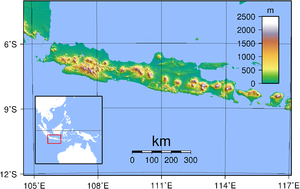
Java, en indonésien Jawa, Djawa jusqu'à la réforme orthographique de 1972, est une île du sud-ouest de l’Indonésie faisant partie de l'Insulinde, baignée au sud par l'océan Indien et au nord par la mer de Java et entourée par Sumatra au nord-ouest, Bali à l'est et Bornéo au nord.